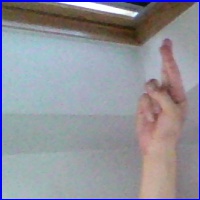
Letra: R